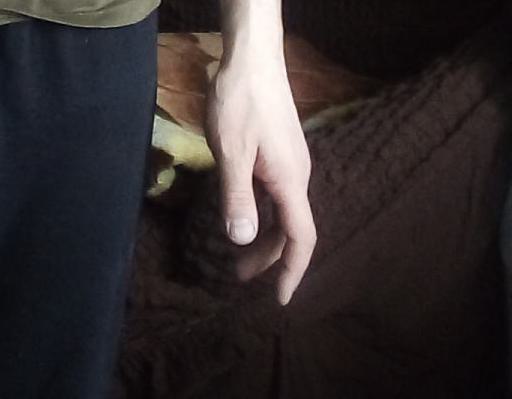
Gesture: no_gesture